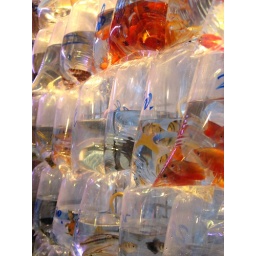
there's a market for just about everything in HK... even fish